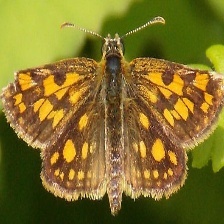
Species: CHECQUERED SKIPPER